Nándor Hidegkuti

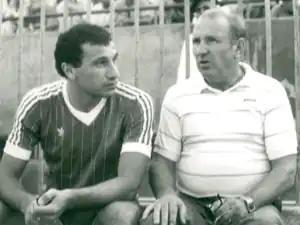

As a manager Hidegkuti coached clubs in Hungary, Italy, Poland and Egypt. In 1961 he guided Fiorentina to victory in the first ever European Cup Winners' Cup, beating Rangers 4–1 on aggregate in the final. With Győri ETO he won the Hungarian League in 1963 and then took them to the semi-final of the 1964–65 European Cup where they lost to eventual runners-up, Benfica. In Egypt, Hidegkuti coached Al Ahly, introducing a 5–3–2 formation, he coached Al Ahly for seven seasons from 1973 to 1980.